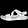
Label: Sandal